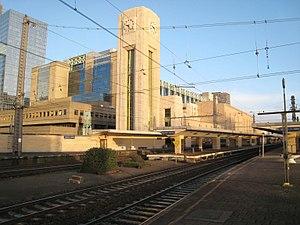
La gare Bruxelles-Nord, plus communément appelée Gare du Nord, est une gare ferroviaire belge, située sur le territoire de la commune de Schaerbeek, à proximité de la Ville de Bruxelles, dans le Quartier Nord de la région de Bruxelles-Capitale. C'est l'une des trois plus importantes gares de cette zone urbaine, avec les gares centrale et du Midi. Elle dessert notamment un quartier d'affaires avec des sièges d'administrations et de grandes entreprises.